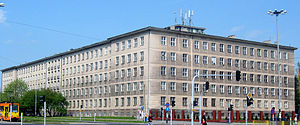
Łódź Tekniske Universitet / Fakulteter
Fakultet for tekstilmarkedsføring
Det tekniske universitet i Łódź er en af de største polytekniske universiteter i Polen. Det består i dag af ni fakulteter, og har over 20.000 studerende og 3.000 ansatte.